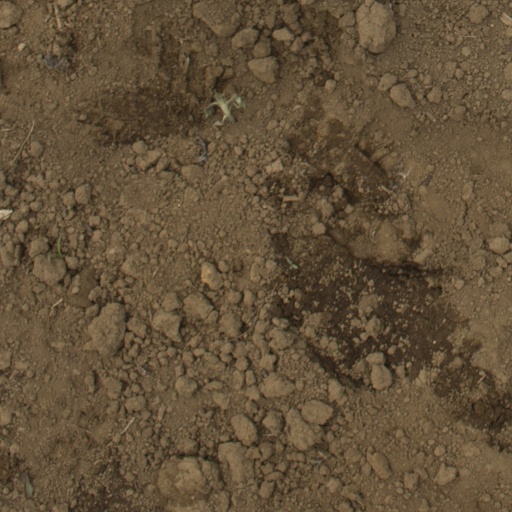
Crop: Jerusalem artichoke